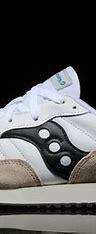
Brand: Saucony
Model: DXN